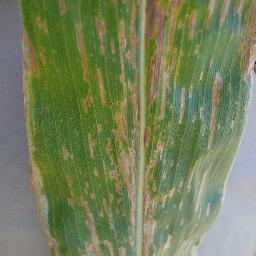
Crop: corn
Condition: (maize)_cercospora_spot_gray_spot